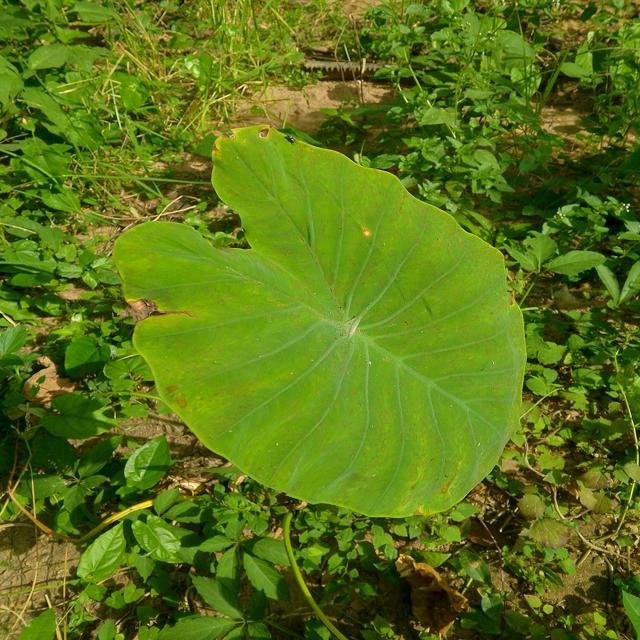
Label: Early_Blight